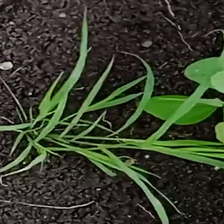
Weed species: Digitaria_SP_(Digitaria Sanguinalis )